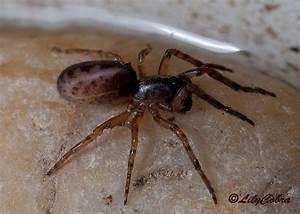
spider